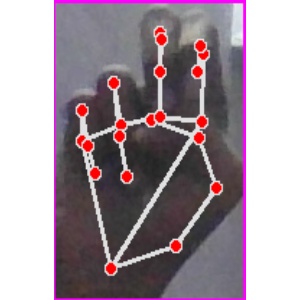
अक्षर: ह